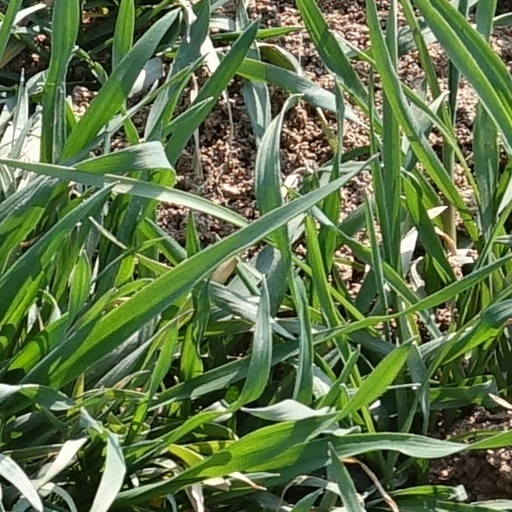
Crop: wheat